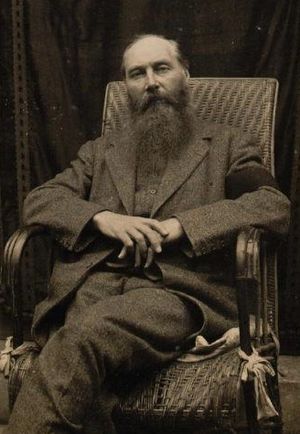
Guy Ropartz
Joseph Guy Marie Ropartz var en fransk komponist og dirigent.